East Lancashire Royal Engineers

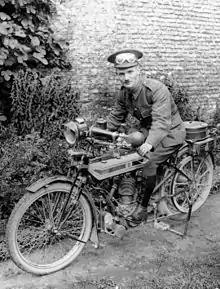
British motorcycle despatch rider in France.

427th Field Co landed from HM Transport "Manitou" at Marseille on 1 March 1917 and the last of the divisional RE (429th Fd Co aboard the "Menominee") on 12 March; the whole was billeted in the area of Abbeville by 14 March. 427th Field Co moved up to the line the following day, attached to 1st Division, which was engaged in following the German retreat to the Hindenburg Line (Operation Alberich). Much road building, bridging and cable-laying was required in the devastated area around Brie-sur-Somme and Péronne. The rest of the divisional RE followed in early April, and by May the whole division took over a section of the new line between Épehy and Ronssoy, which had to be dug and wired and a reserve line prepared. On 17 May the division moved to Havrincourt Wood, constructing huts and tramways. On 3 June Lt-Col D.S. McInnes, CMG, DSO, took over as CRE from Lt-Col Mozley. The division then had a period of rest and training, when the REs practised bridging on the River Ancre.